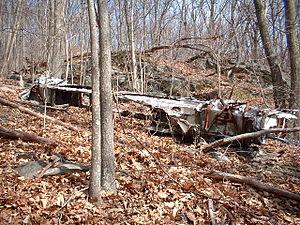
Cette liste des uniques survivants d'accidents aériens référence les personnes ayant survécu à des accidents de transport aérien ayant causé la mort d'au moins dix passagers et dont elles sont l'unique rescapé.